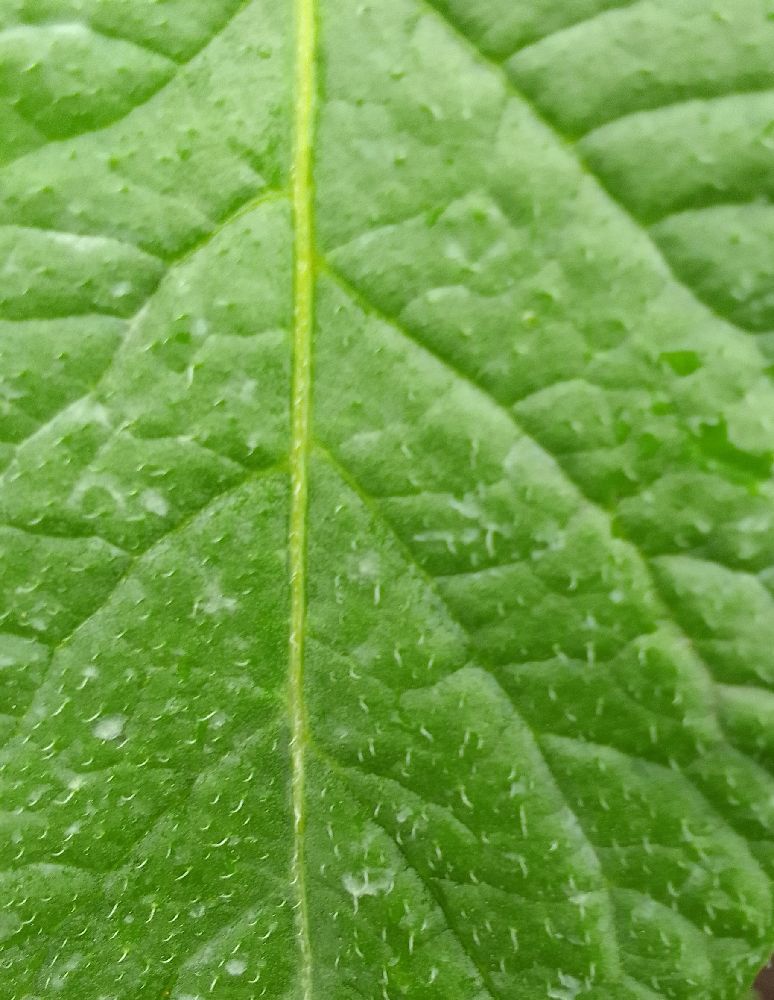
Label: Healthy